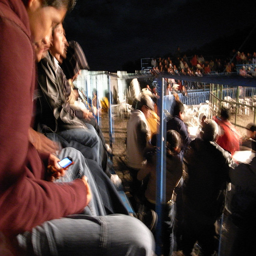
A group of fans sitting in the stands at an arena
A group of people sitting around a public event.
a group of people sitting around watching a game being played
A group of people sit together while one of them checks his cell phone.
a bunch of people sit grouped together